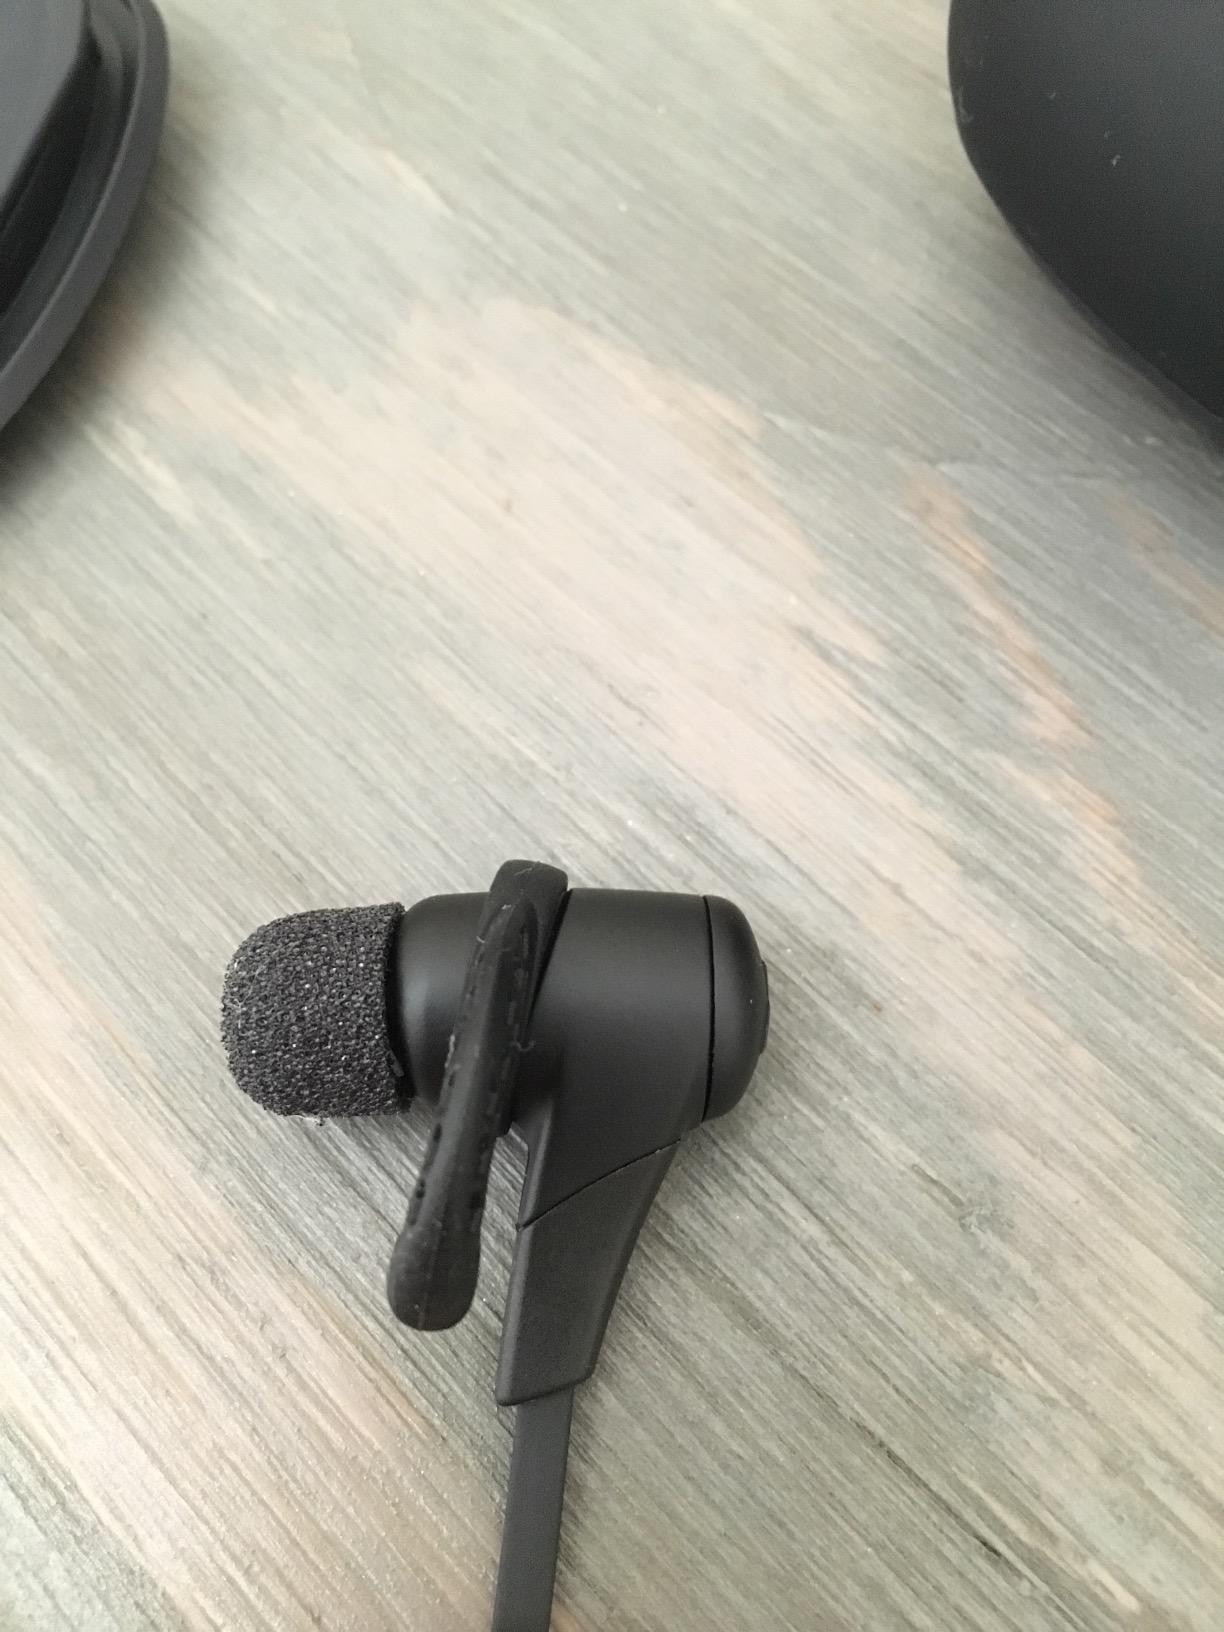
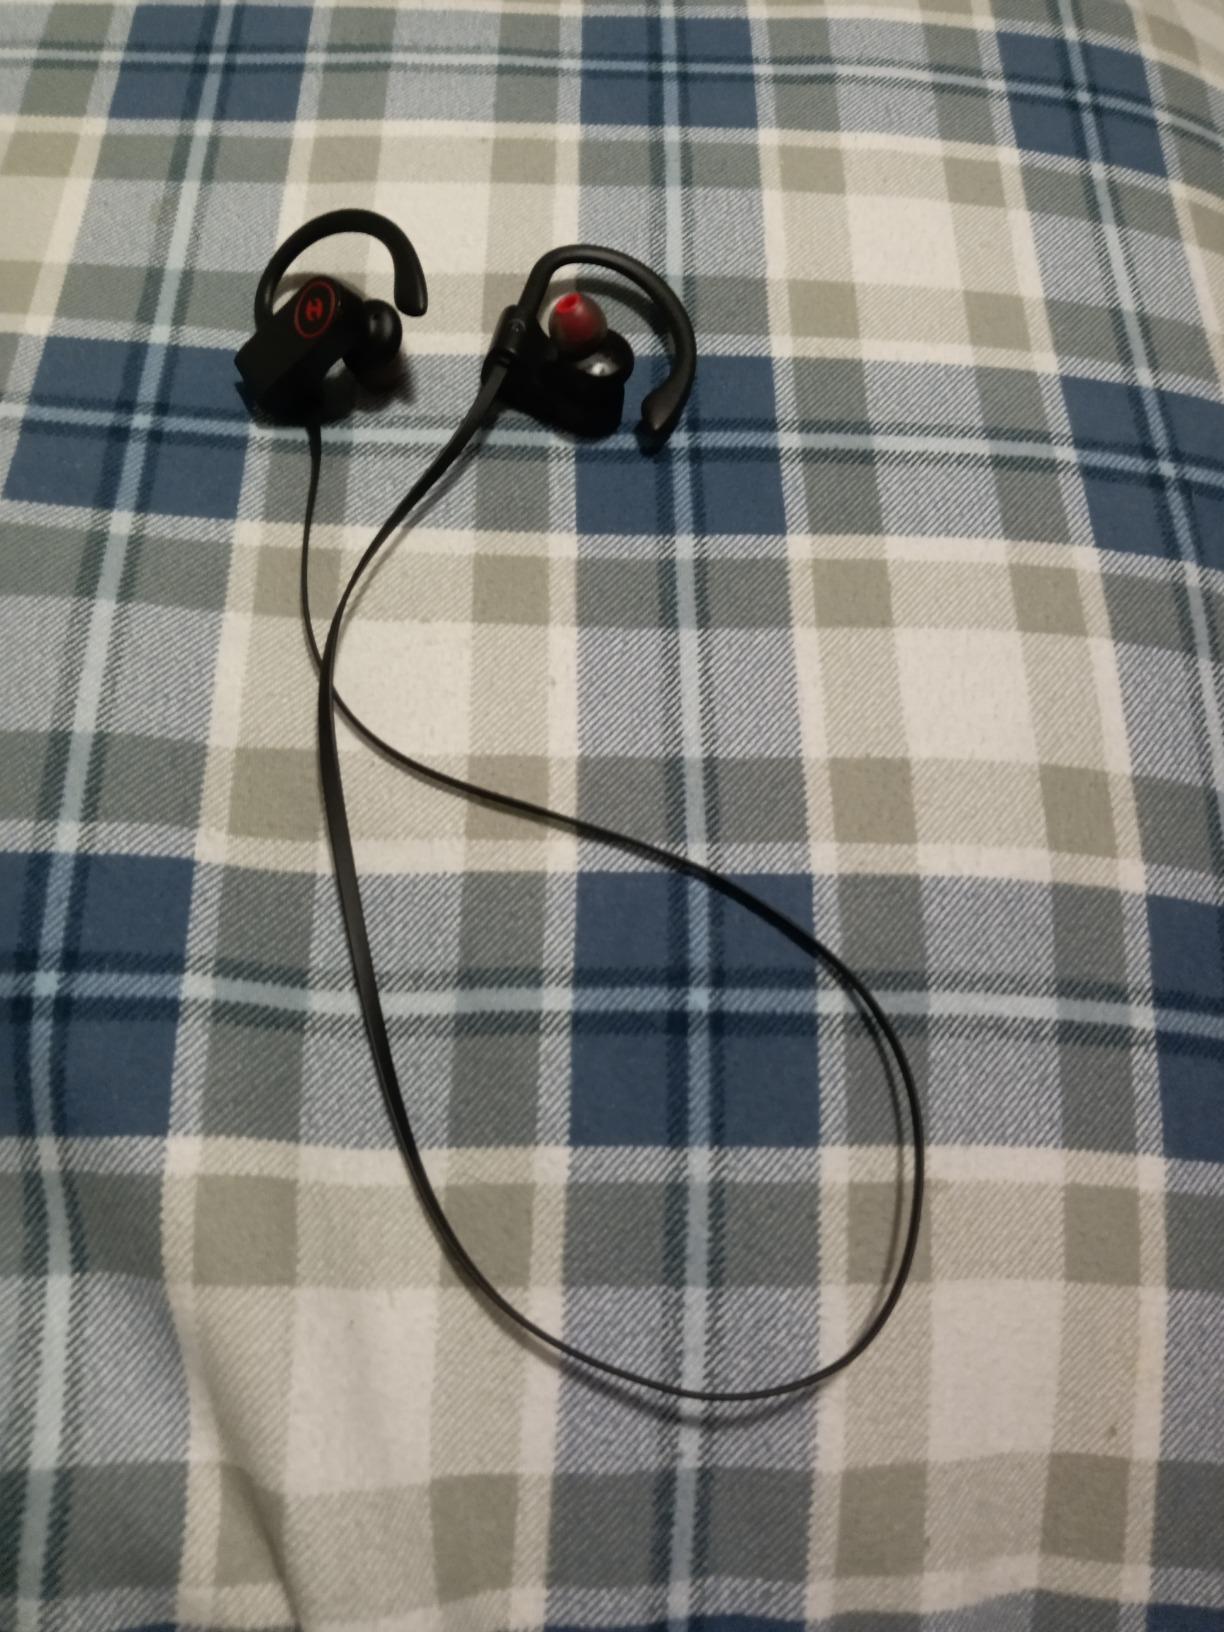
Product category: headphones
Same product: no